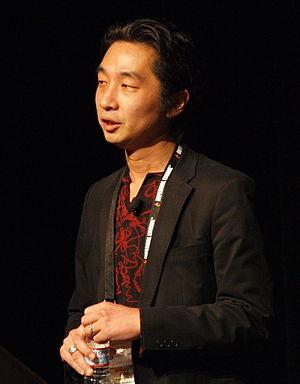
Akira Yamaoka à la Game Developers Conference en 2010 (troisième jour)."
Silent Hill est un jeu vidéo de type survival horror développé par Konami CE Tokyo et édité par Konami en 1999 sur PlayStation. Réputé pour avoir révolutionné le jeu d'horreur par son approche psychologique de la peur, le titre de Keiichiro Toyama a connu un succès international. Il marque les débuts d'une longue série de jeux qui s'est poursuivie jusqu'en 2012. Christophe Gans en a réalisé l'adaptation cinématographique en 2006.
Silent Hill 2 est un jeu vidéo d'action-aventure de type survival horror développé par Konami CE Tokyo et sorti en 2001 sur PlayStation 2. Le jeu a été porté sur Xbox dans une version sous-titrée Inner Fears et a été réédité dans une version director's cut sur PlayStation 2 et Windows en 2002.